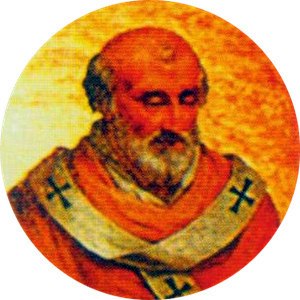
Paverækken / 2. årtusinde / 12. århundrede
Dette er en liste over paver, den romersk-katolske kirkes overhoved. Paverækken strækker sig tilbage til apostlen Peter.